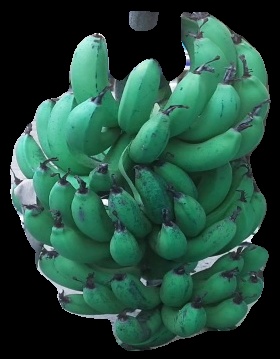
Variety: pachbale
Grade: grade3